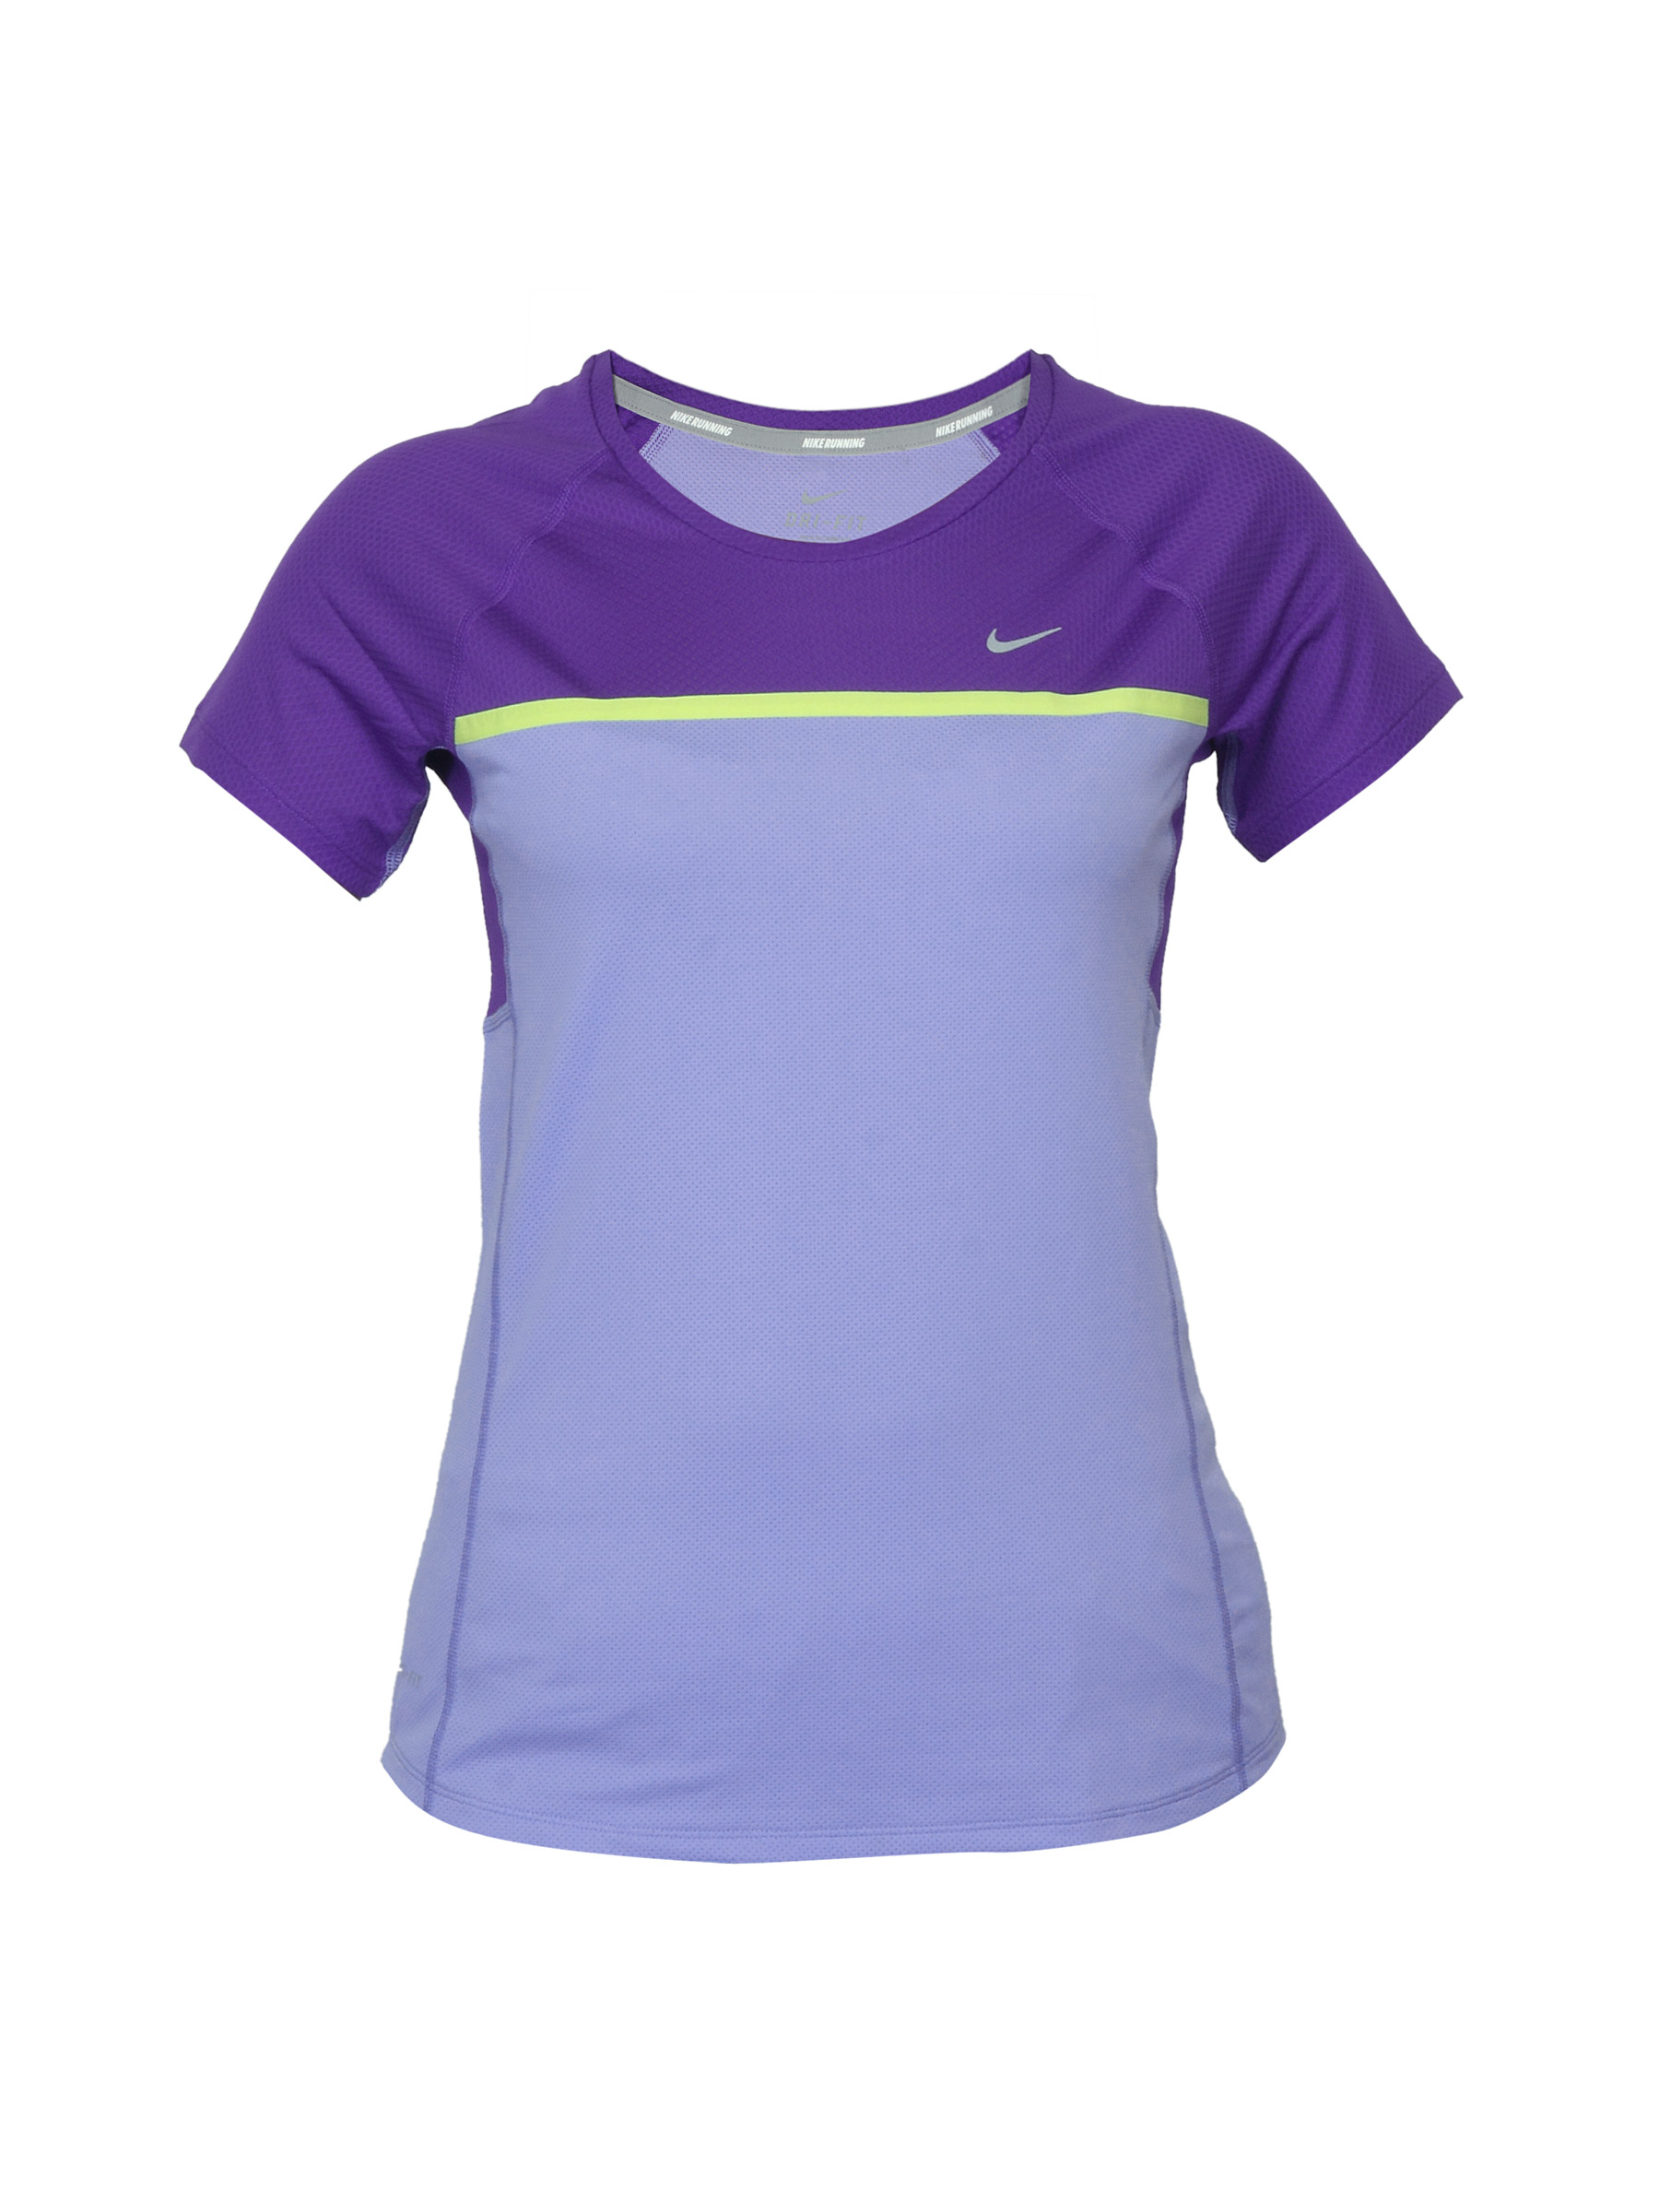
Nike Women Sphere Purple T-shirt
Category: Apparel / Topwear / Tshirts
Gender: Women
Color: Purple
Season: Summer 2012
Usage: Sports